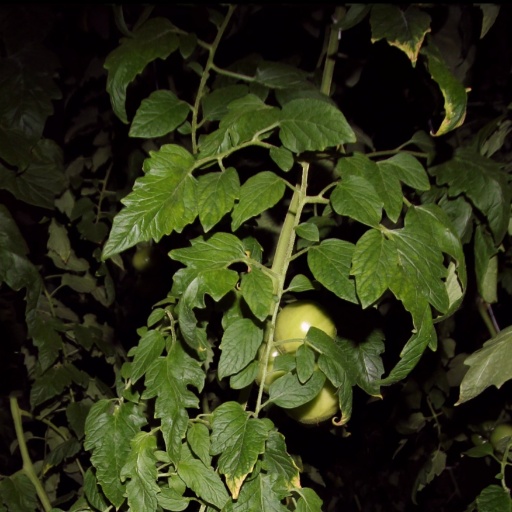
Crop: tomato